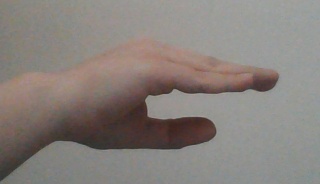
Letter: jeem